Tre Boston

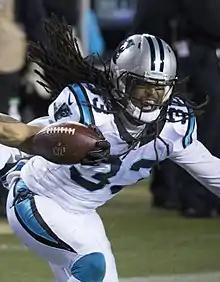
Boston with the Carolina Panthers in 2016

Throughout training camp, Boston competed against Dean Marlowe to be a starting safety after a spot was left available after the departure of Roman Harper. Rivera named Boston the starting free safety to begin the regular season, alongside Coleman.